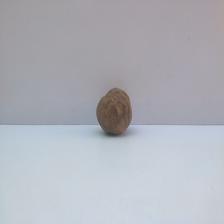
Size: Spoiled